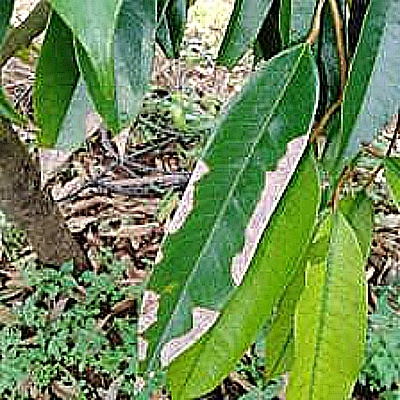
Label: Leaf_Blight